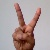
The image shows a hand gesture representing the letter 'V' in Indian Sign Language.